Indianapolis Zoo

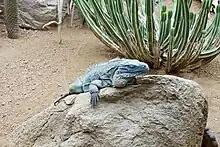
A blue iguana in the zoo's Deserts Dome

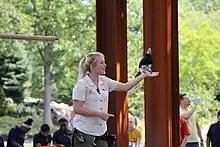
Hornbill ("Bucerotidae") with zookeeper at a live show

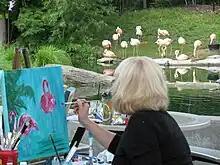
An artist painting at the flamingo exhibit

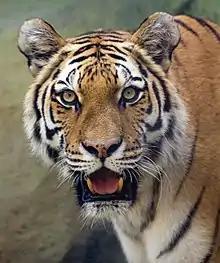
Amur tiger in the zoo's Forests biome

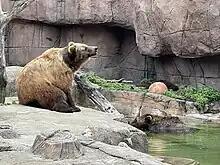
Kodiak bears ("Ursus arctos middendorffi")

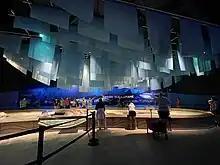
One area of the Oceans biome contains a shark touch tank with other interactive experiences.

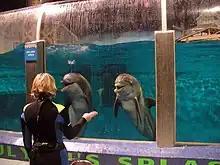
Ripley and China (Atlantic bottlenose dolphins) demonstrating the squawk vocalization during a show

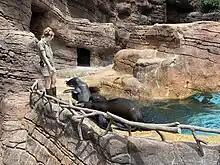
Seals and sea lions exhibit

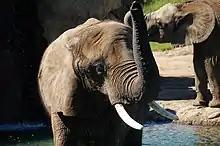
African bush elephants on exhibit in 2009. The zoo was the site of the world's first successful artificial insemination of an African elephant in 2000.

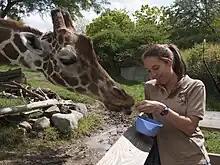
Giraffe being given a treat by a zookeeper

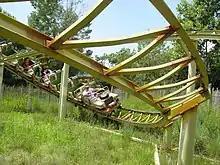
Kōmbo Family Coaster in 2009

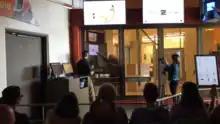
Orangutan research taking place inside the Tim M. Solso Learning Studio at the Simon Skjodt International Orangutan Center

The Indianapolis Zoo offers several seasonal amusement rides, animal feedings, rotating exhibits, and presentations for zoo visitors. , general admission costs cover seven "featured attractions" at the zoo, including zookeeper-led presentations highlighting the zoo's dolphins, macaws ("Magnificent Macaws"), and African elephants ("Tembo Camp"); Shark/Ray Touch Pool; Kangaroo Crossing; Alligators & Crocodiles: The Fight to Survive; and Race A Cheetah. Tickets purchased at additional cost permit visitors to feed flamingos, budgerigars, lorikeets, or giraffes; and enjoy four rides, including the Endangered Species Carousel (carousel); Kōmbo Family Coaster (roller coaster); Skyline (gondola lift); and the White River Junction Train (train ride).